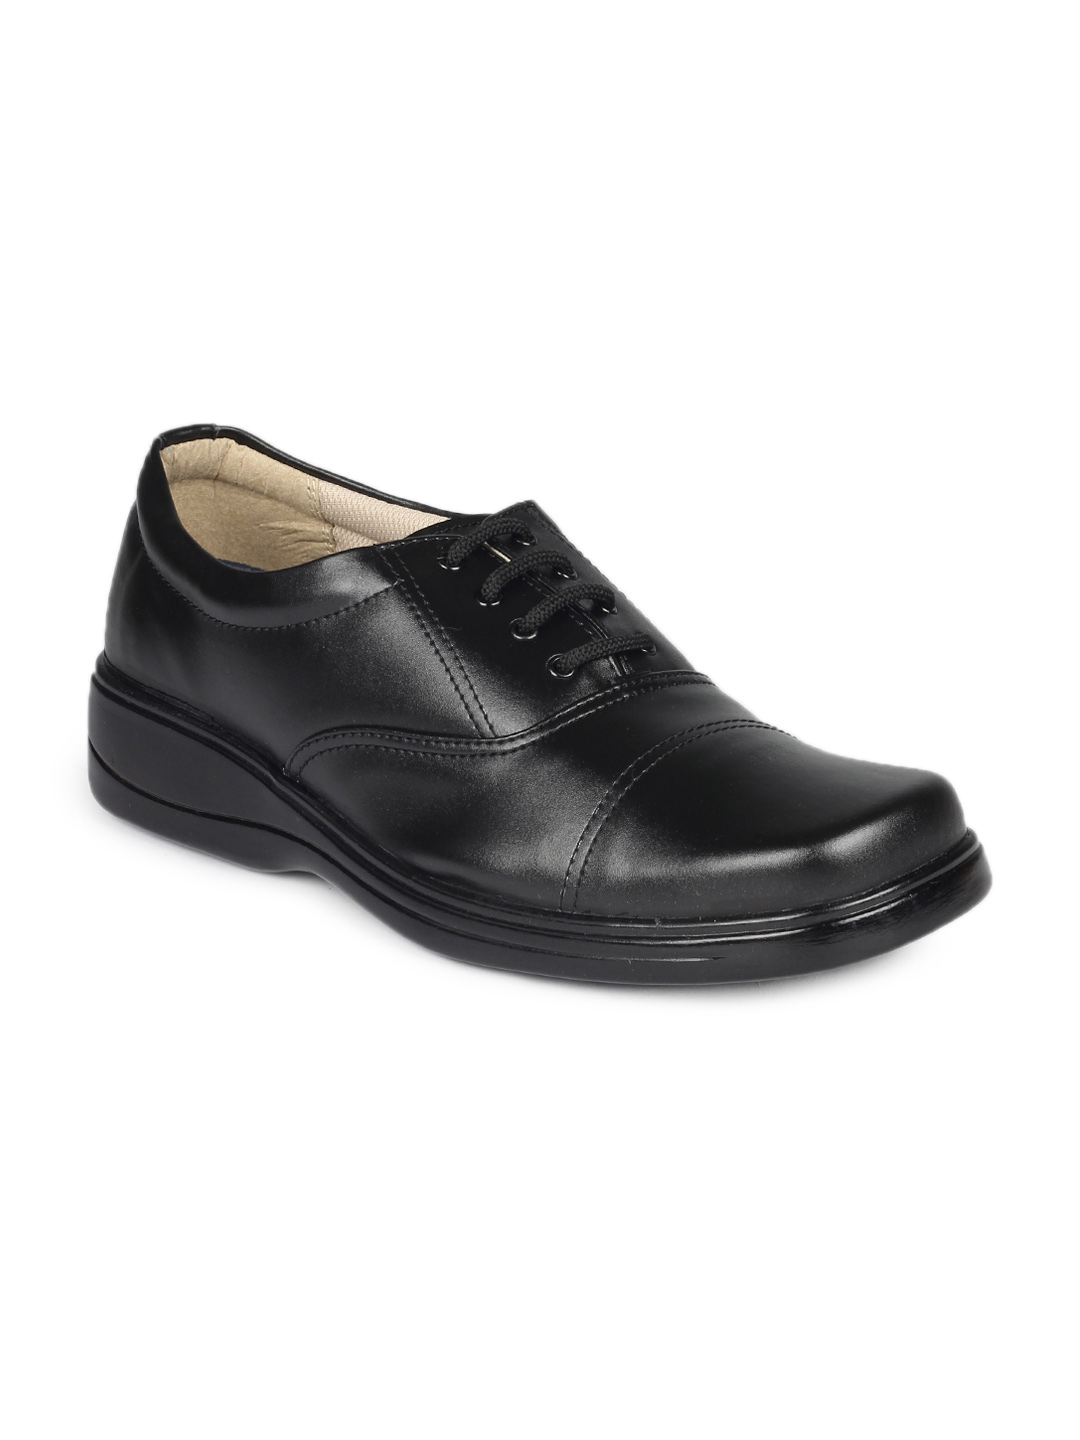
Gliders Men Black Formal Shoes
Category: Footwear / Shoes / Formal Shoes
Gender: Men
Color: Black
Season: Summer 2013
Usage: Formal